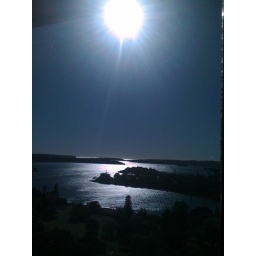
U might not notice but u'll see in other pics its a clear blue sky :S